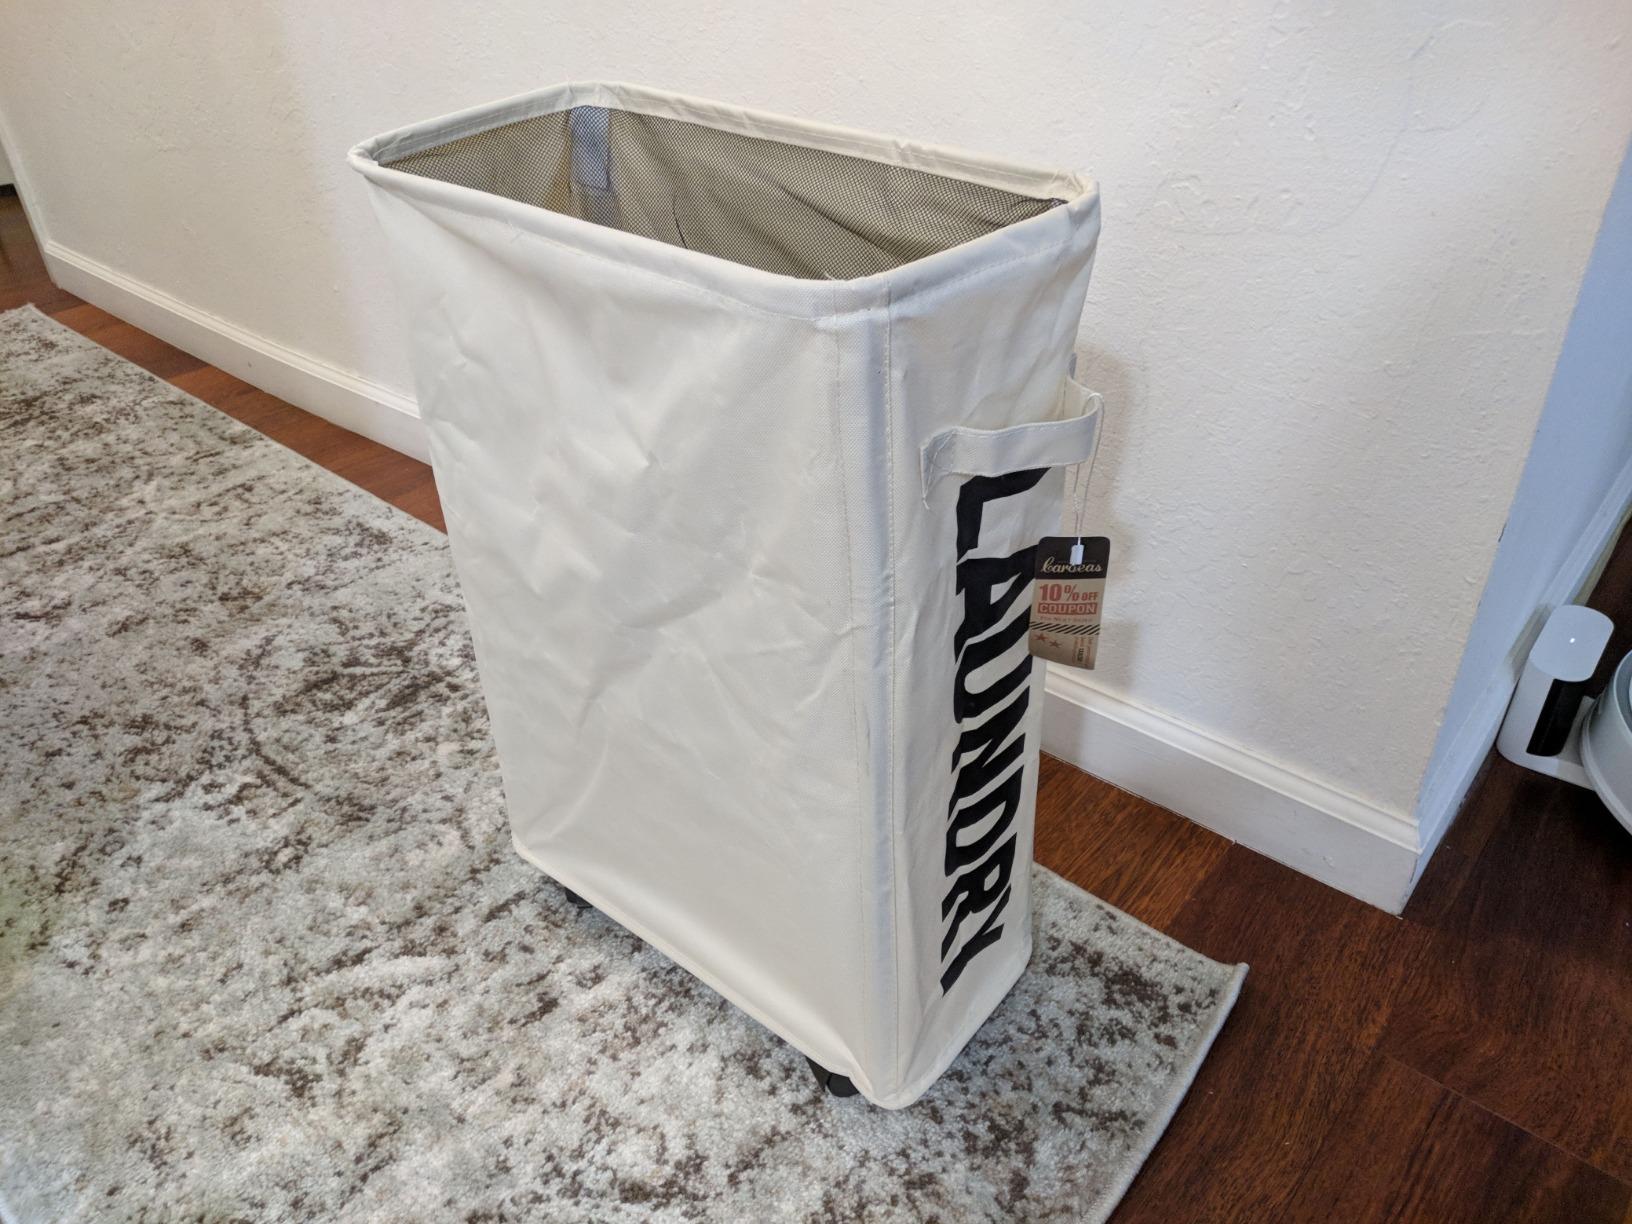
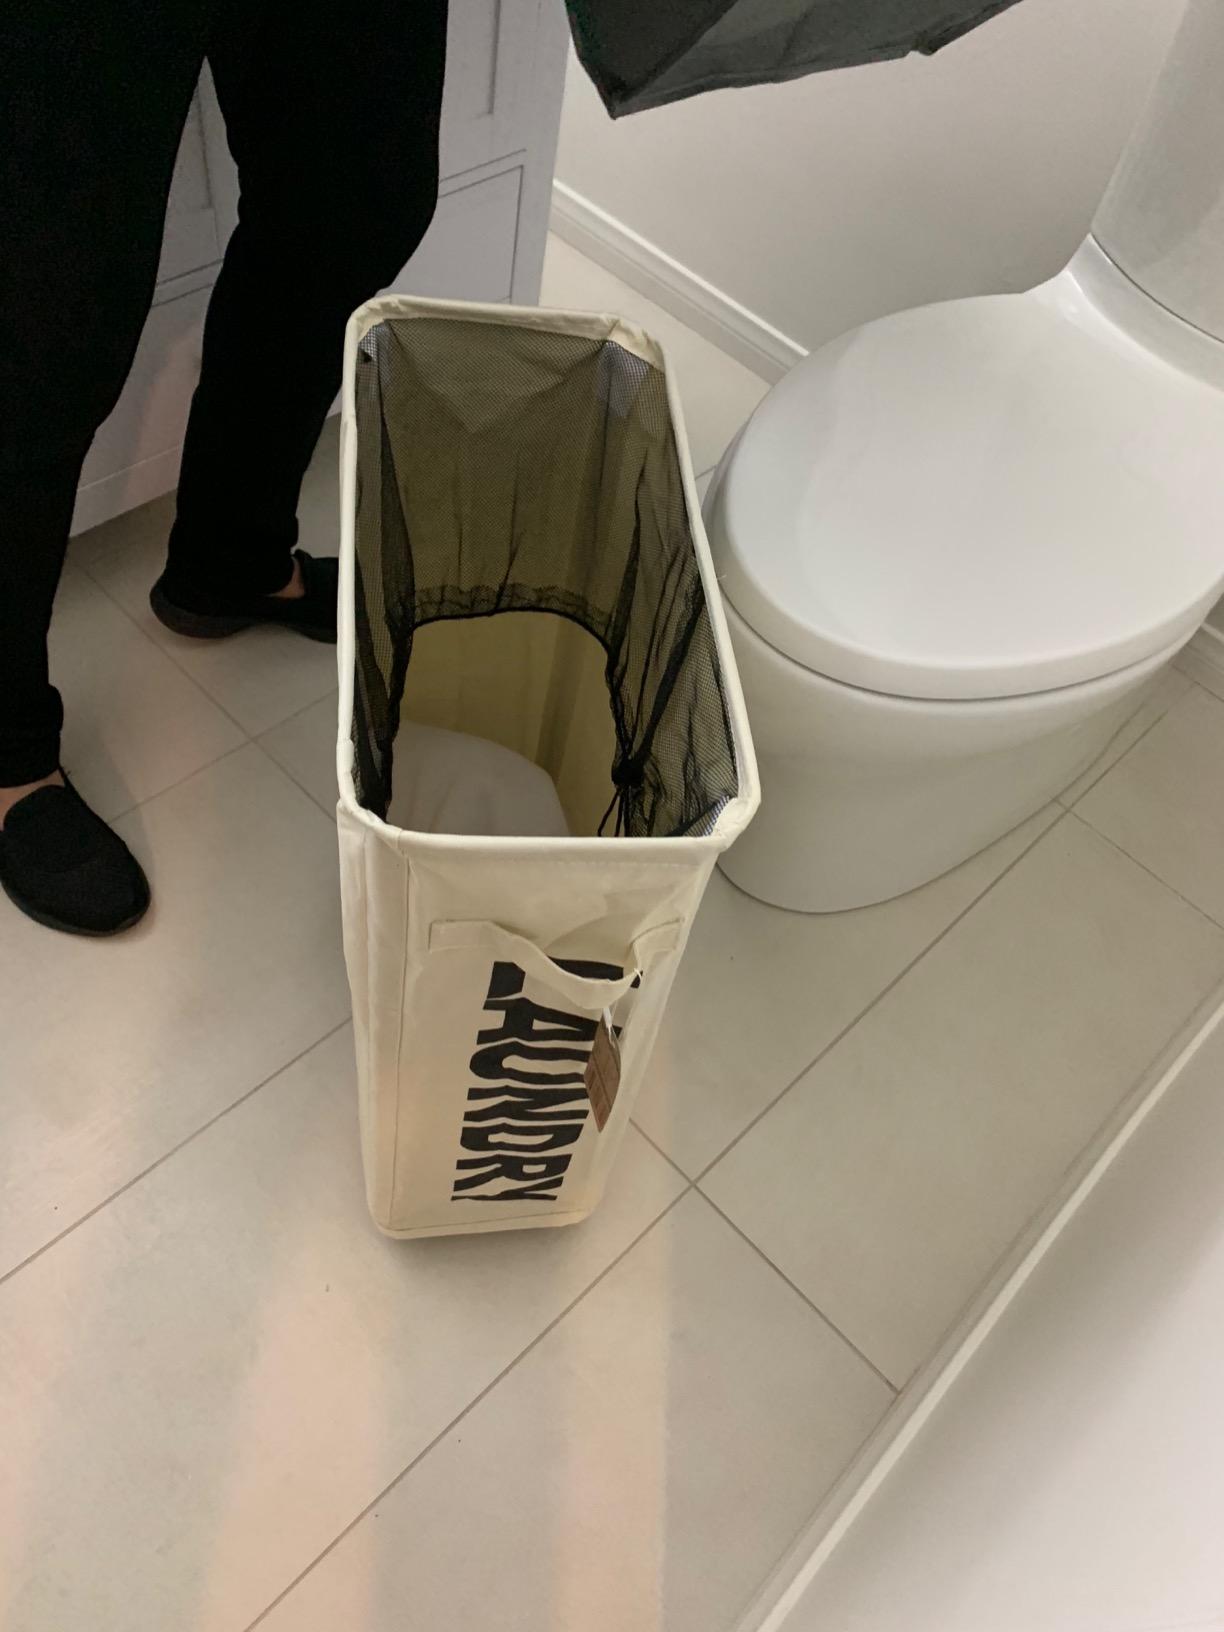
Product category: items_hamper
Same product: yes